Michael Reinecke

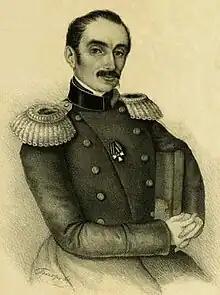
Michael Reinecke

Michael Franzevich von Reinecke (10 November 1801 – 16 April 1859), better known as Mikhail Reyneke, was a Russian vice-admiral and hydrographer. During his service in the Imperial Russian Navy, Reinecke extensively documented the White Sea, the Baltic Sea, and the Barents Sea for the Russian Hydrographic Service, and determined the sea level measurement that became standardized throughout Russia.